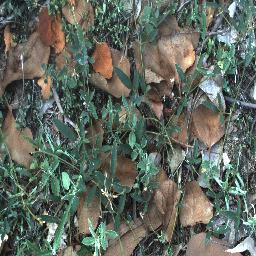
Label: negative